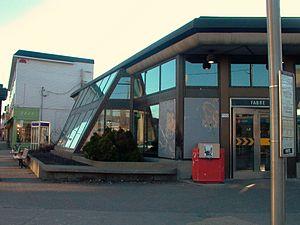
Station Fabre du métro de Montréal.